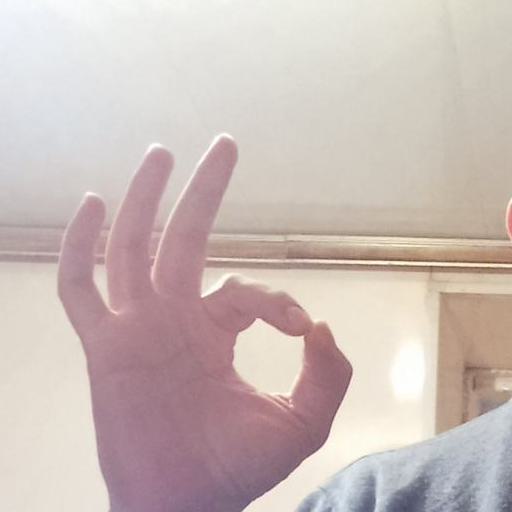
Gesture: ok